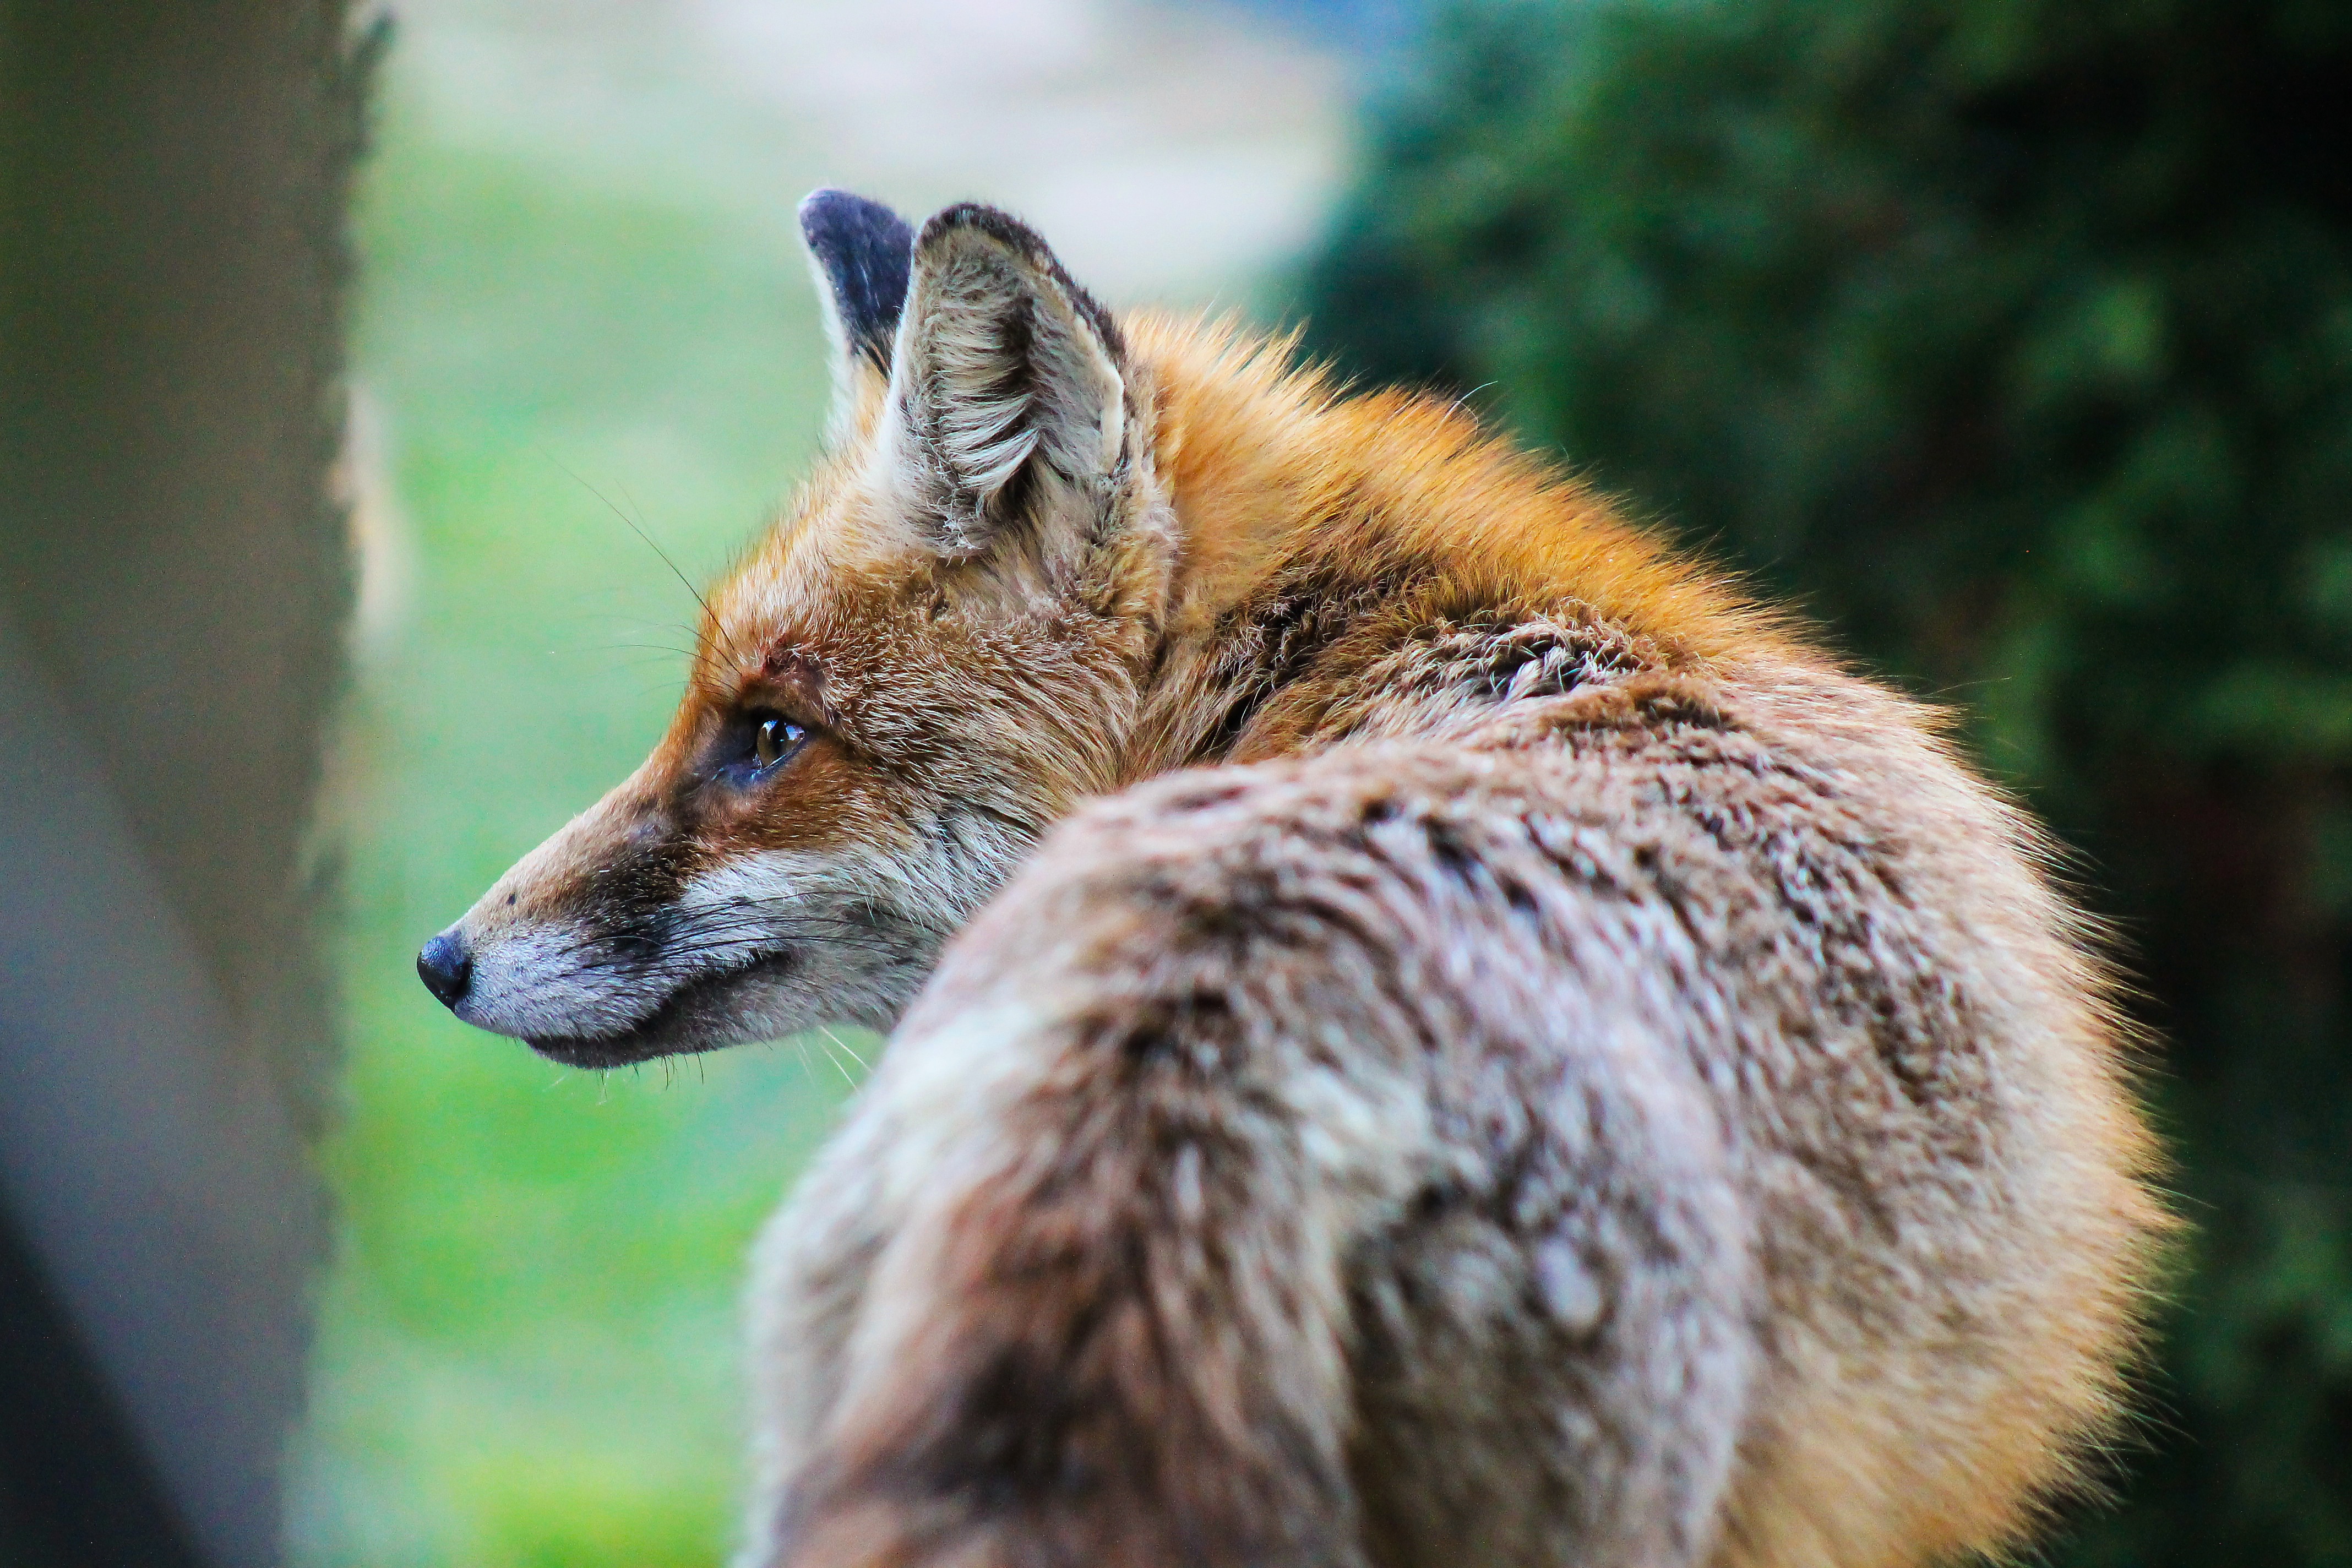
wildlife, mammal, fox, predator, fauna, red fox, beast, vertebrate, animal nature, french toast, llatportr, dog like mammal, red wolf, kit fox, dhole, grey fox